Contiguous United States

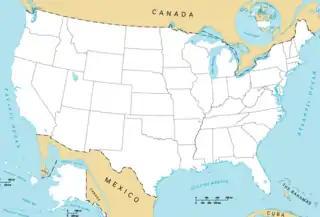
A map showing the contiguous United States and (in insets at the lower left) the two states that are not contiguous

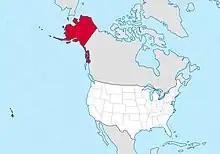
Map highlighting Alaska and Hawaii's geographical relationship to the contiguous United States. Alaska in red is in the upper part of the map, while Hawaii is the islands also in red to the far left. Contiguous US is near center in pale

The contiguous United States, also known as the U.S. mainland, officially referred to as the conterminous United States, consists of the 48 adjoining U.S. states and the District of Columbia of the United States in central North America. The term excludes the only two non-contiguous states and the last two to be admitted to the Union, which are Alaska and Hawaii, and all other offshore insular areas, such as the U.S. territories of American Samoa, Guam, the Northern Mariana Islands, Puerto Rico, and the U.S. Virgin Islands. The colloquial term Lower'48 is also used, especially in relation to Alaska. The term The Mainland is used in Hawaii. The related but distinct term continental United States""' includes Alaska, which is also on North America, but separated from the 48 states by British Columbia in Canada, but excludes Hawaii and all the insular areas in the Caribbean and the Pacific.